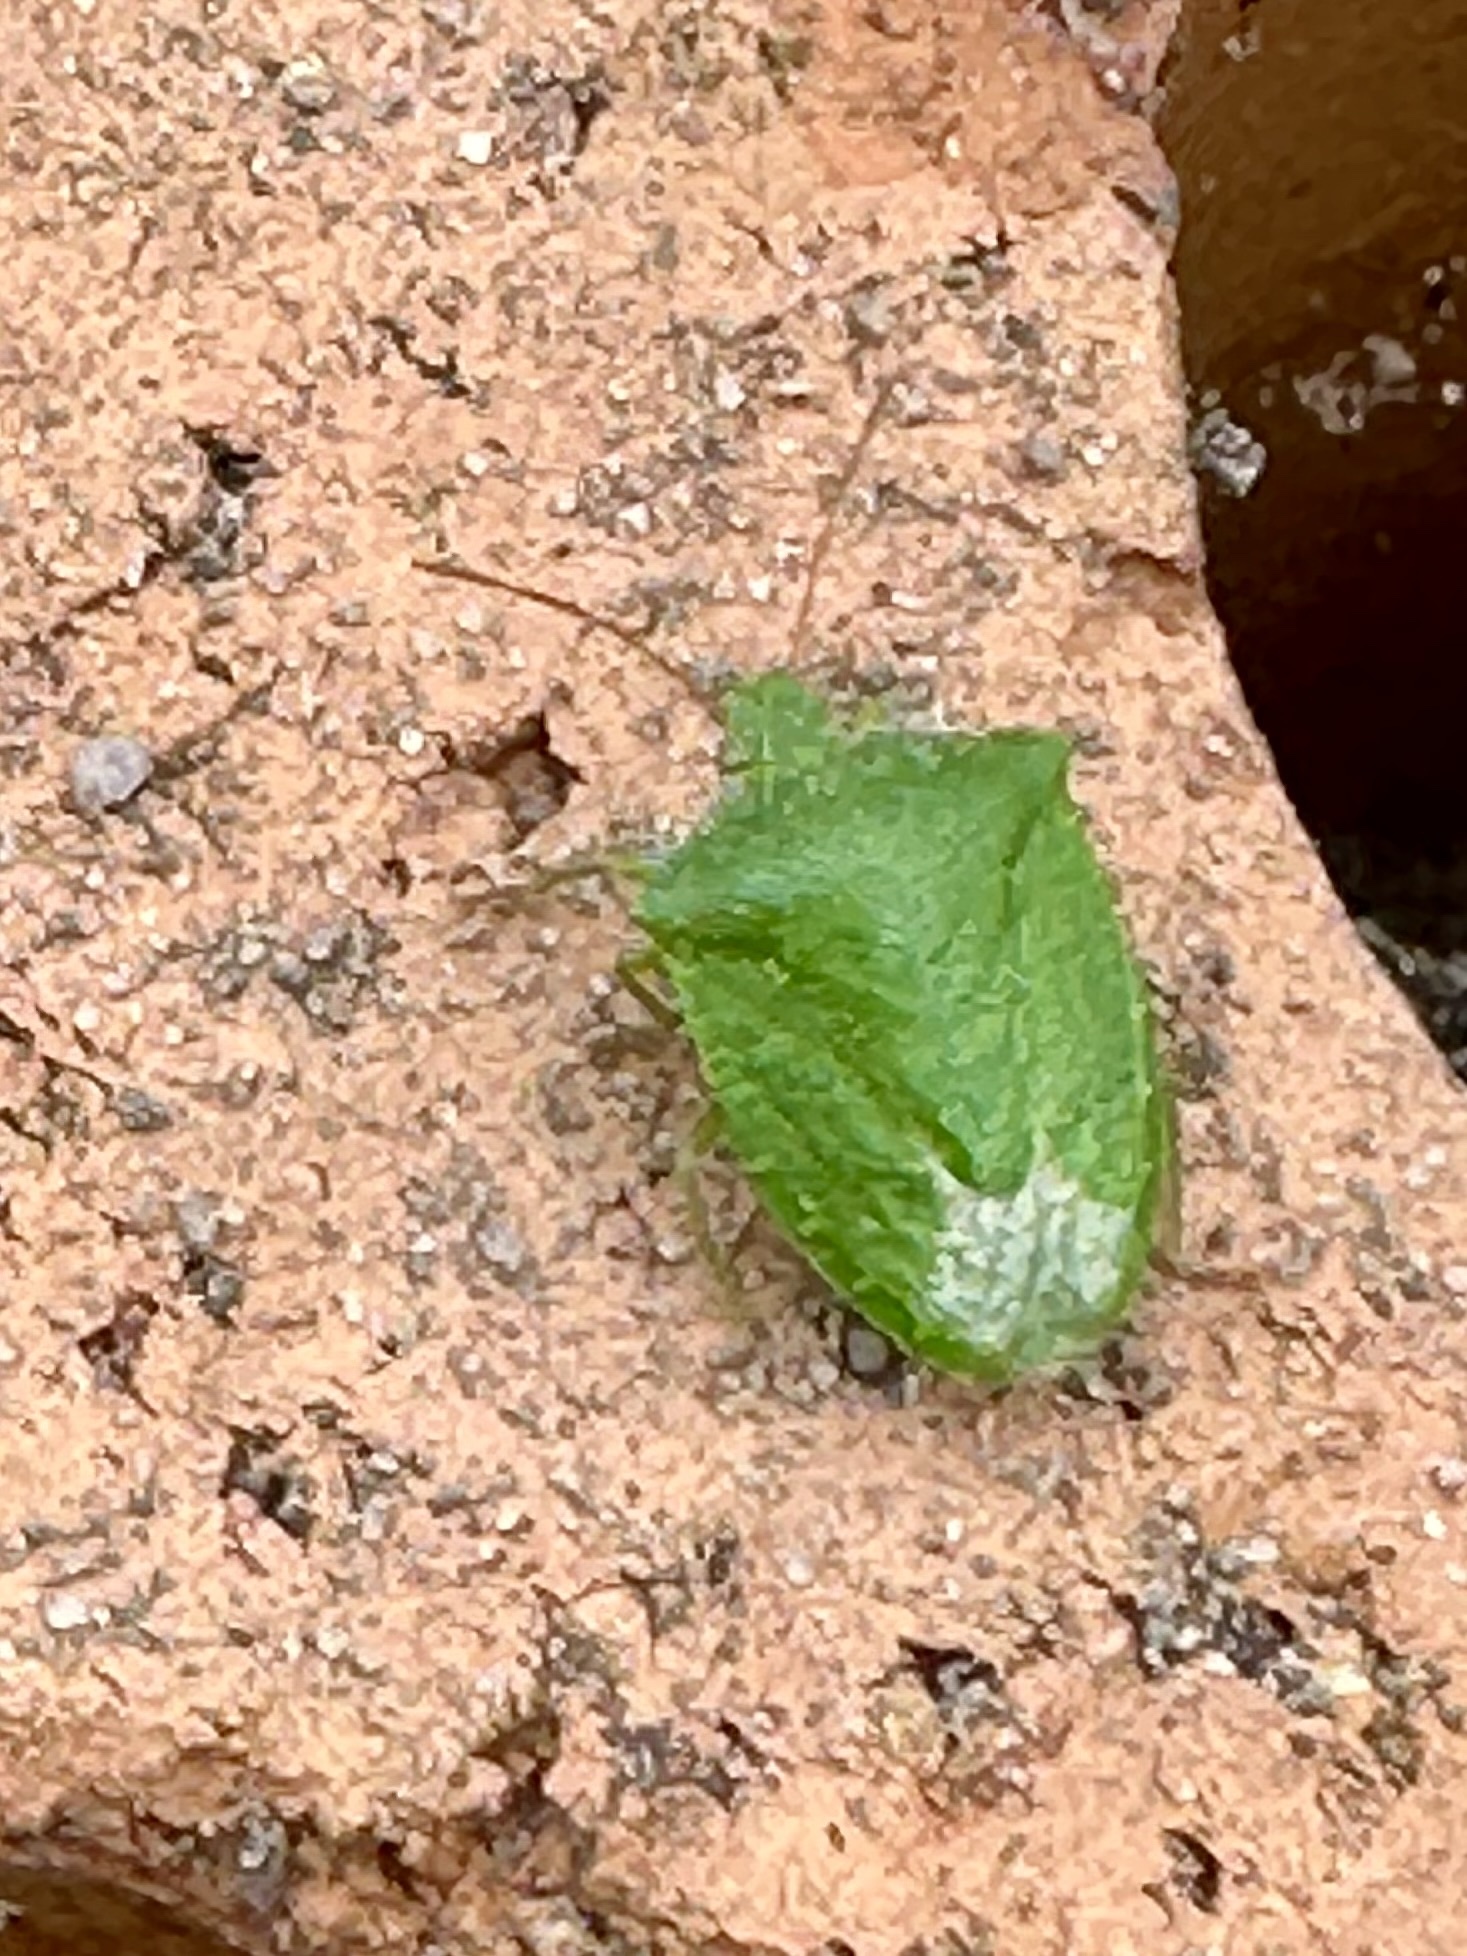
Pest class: stink_bug